Dundas Riots

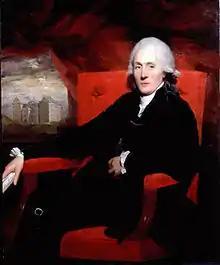
Sir James Stirling, dressed as Lord Provost, with a view of Edinburgh Tolbooth prison behind

The riots came on the back of a period of civil unrest, variously sourced from feelings transferring from the French Revolution, further changes in the Corn Laws, food shortages, and a general unhappiness of the population with their leading figures in politics and law. A proclamation banning "seditious writing" had been passed in May 1792.